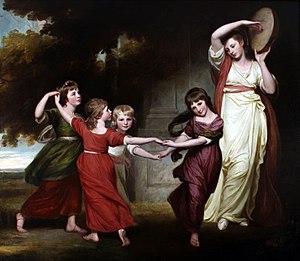
Augustin ou Le Maître est là est un roman-fleuve français de Joseph Malègue publié en 1933. Il raconte la vie d'Augustin Méridier, né à la fin des années 1880. Au cours de sa brève existence, cet esprit supérieur rencontre toutes les formes d'amour, complexes et extrêmes, et leurs chagrins.